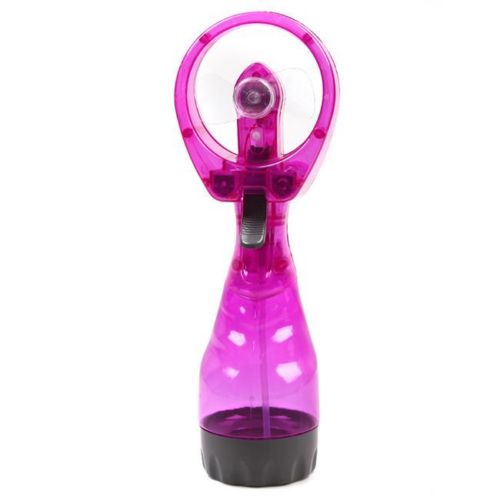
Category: fan